Razer Blade Stealth

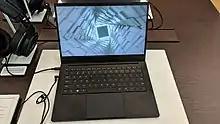
Razer Blade Stealth 2019

Razer refreshed the design of Razer Blade Stealth toward more unique design then before. Also, the design language now fits with their Razer Blade 15 lineup. There is no longer a glowing green LED Razer logo behind the laptop lid. It also no longer supports Razer Chroma, instead having a single light zone for its keyboard. The display bezel was shrunk down to have a 14-inch screen on a 13-inch form factor. The touchpad was updated from plastic finish to glass finish.